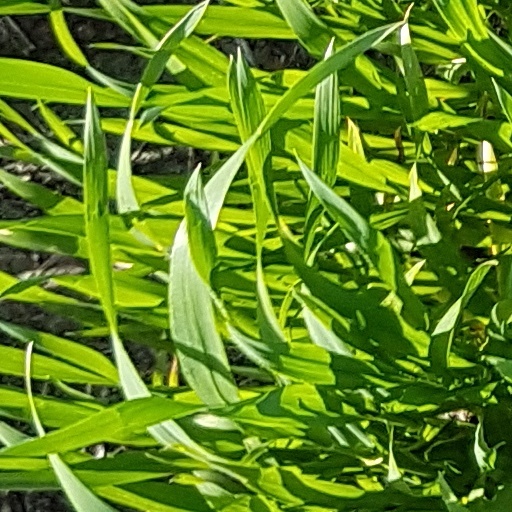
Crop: wheat